Anoh Station

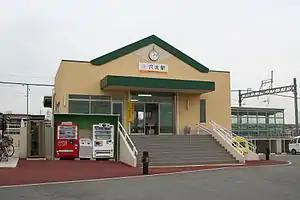
Anoh Station

is a passenger railway station located in the town of Tōin, Mie Prefecture, Japan, operated by the private railway operator Sangi Railway.